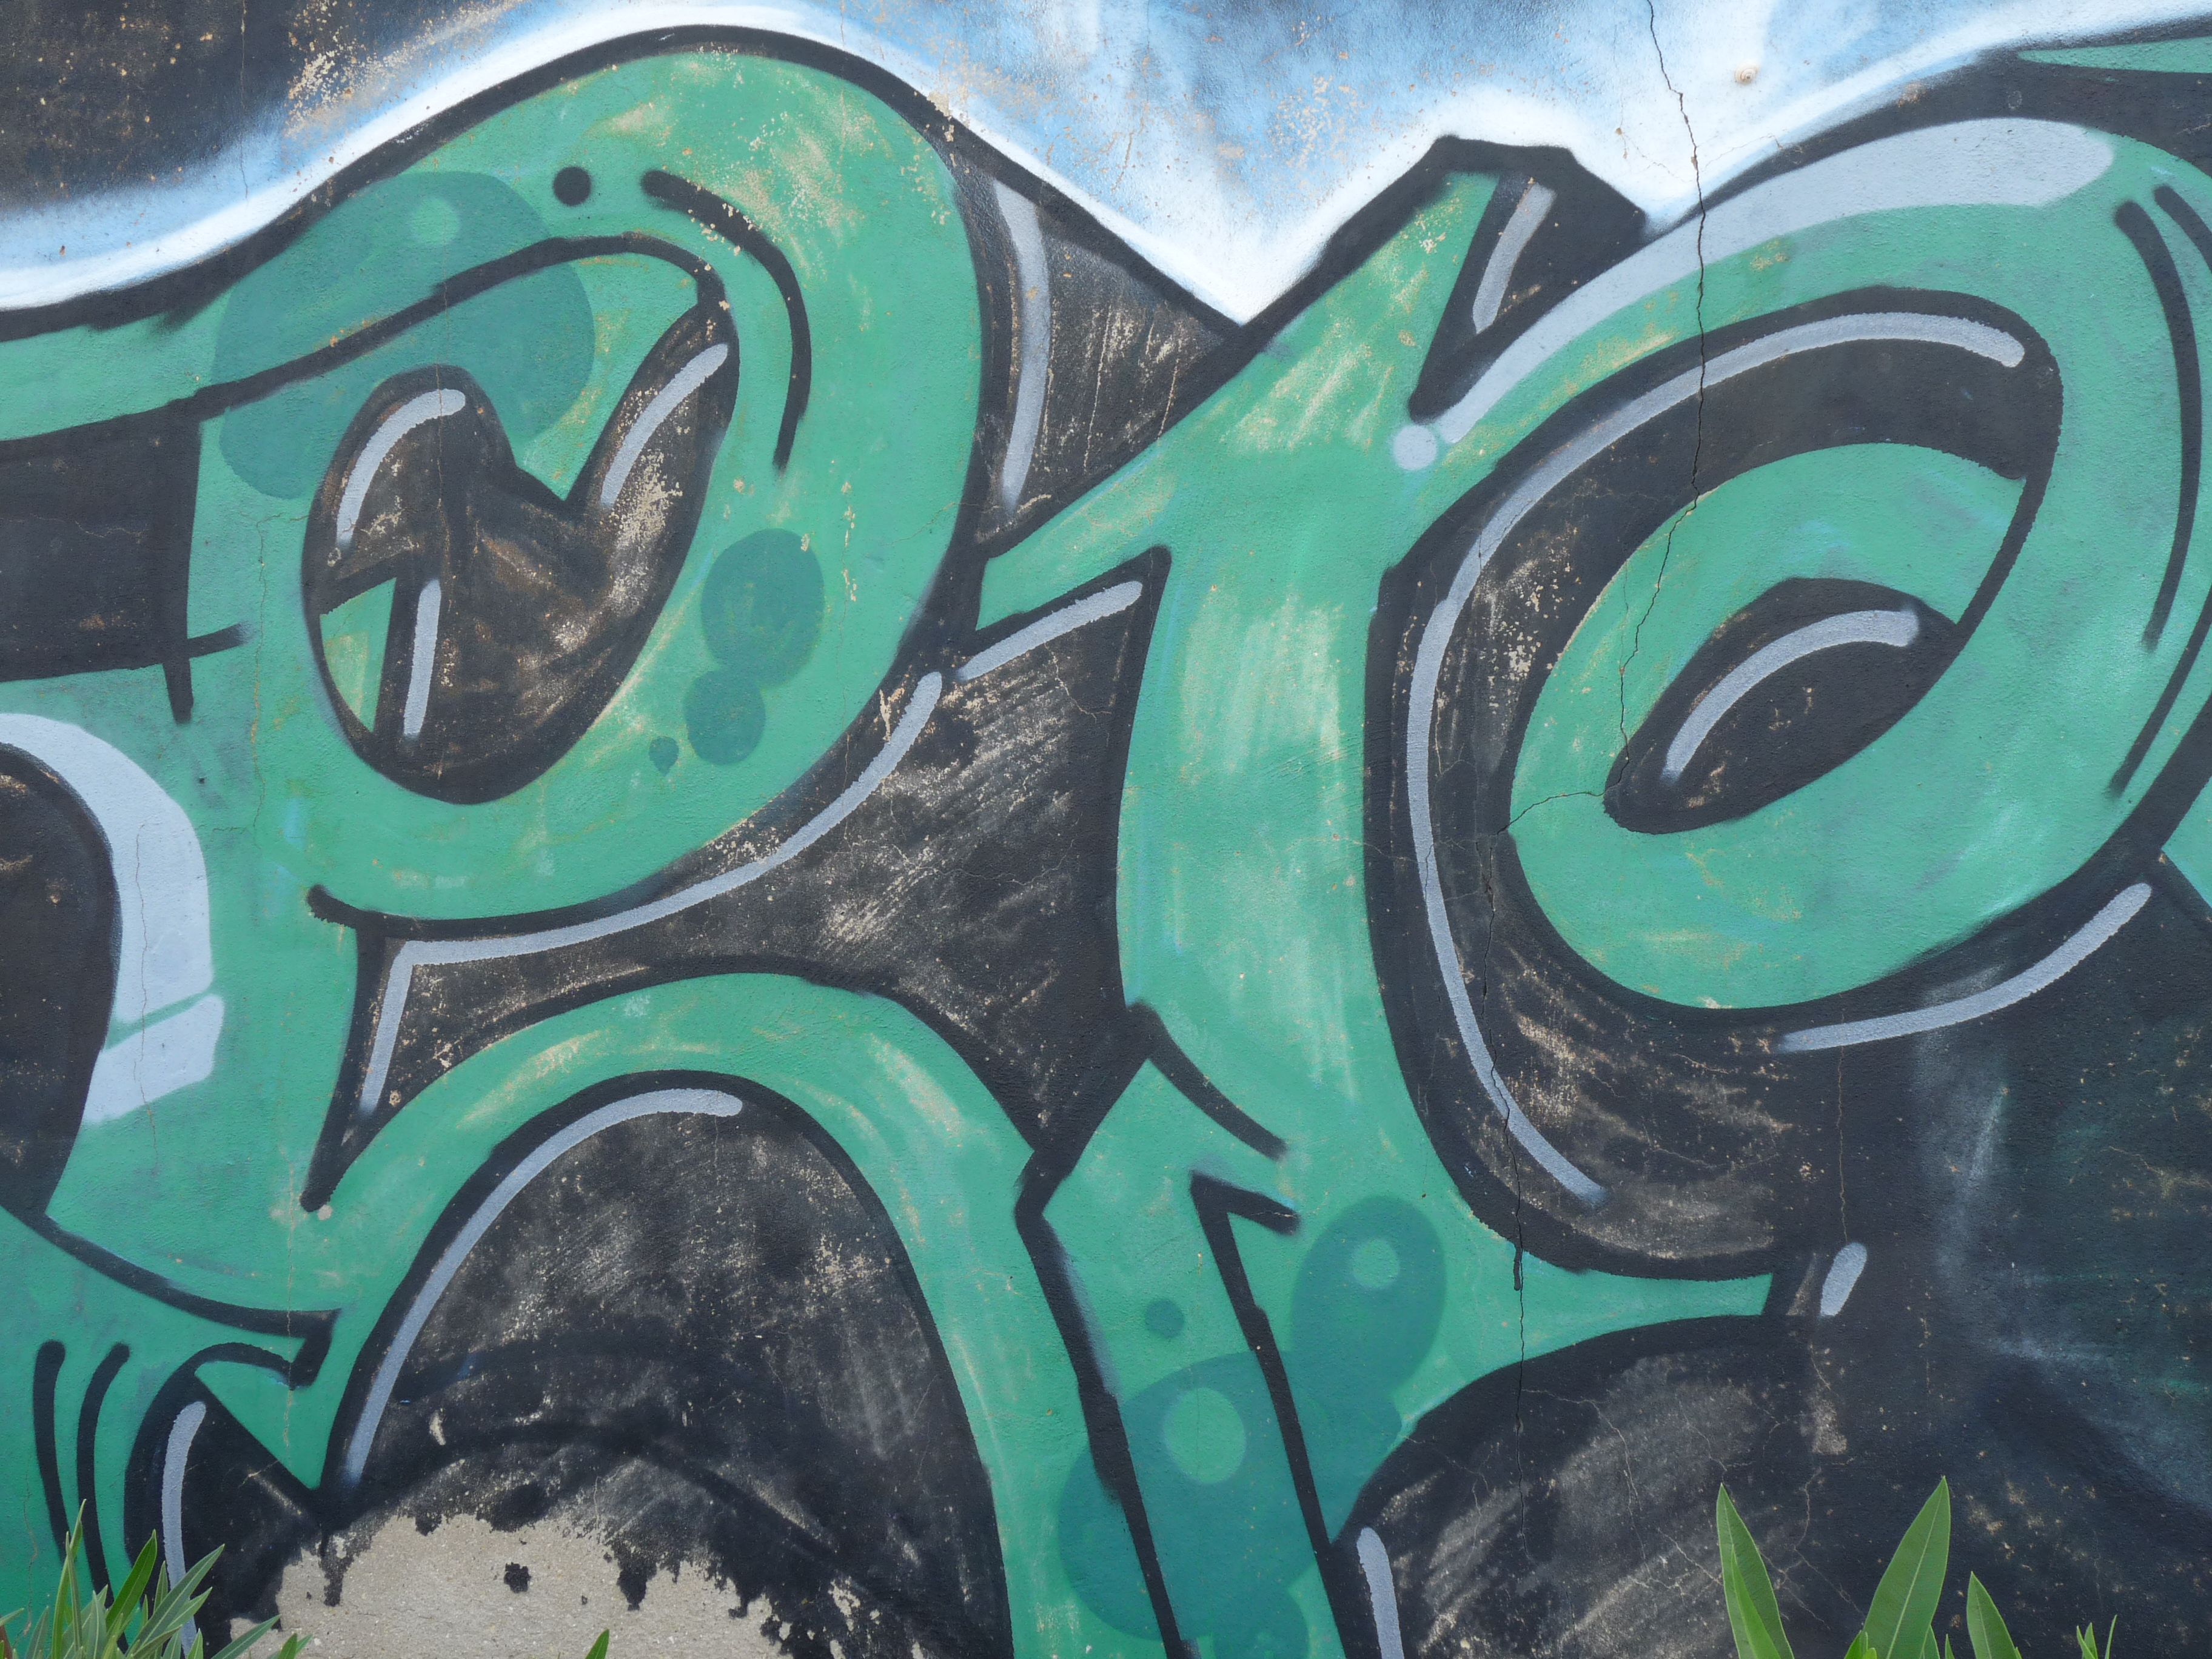
green, graffiti, art, illustration